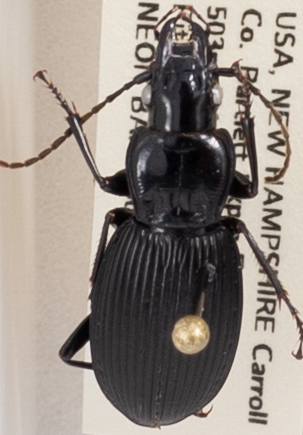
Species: Pterostichus lachrymosus
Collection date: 2019-07-24
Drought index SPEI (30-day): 0.54
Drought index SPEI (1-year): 1.13
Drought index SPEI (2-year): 0.8